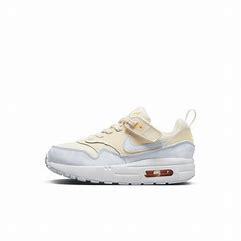
Brand: Nike
Model: Air Max 1 Easyon